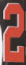
Number: 2